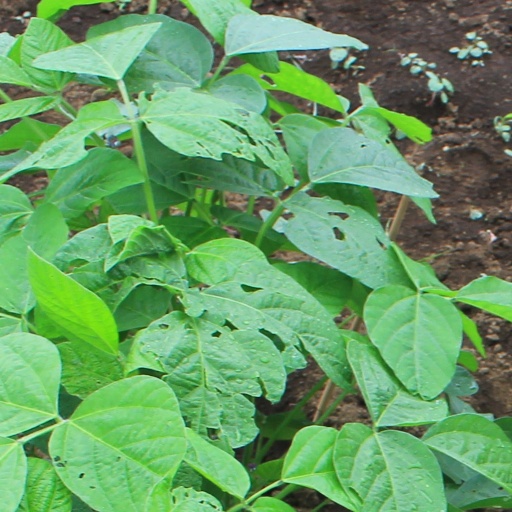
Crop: soybean